Rhode Island Army National Guard

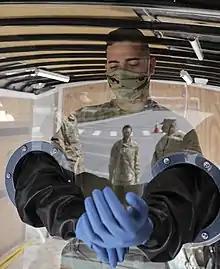
National Guard perform multiple tasks at a COVID-19 test site at Rhode Island College in May 2020

During the beginning of the pandemic Governor Gina Raimondo ordered the Rhode Island National Guard and the Rhode Island State Police to stop motorists with New York license plates, as well as move door-to-door to find people who may have traveled recently from New York, to ask them to quarantine. Also anyone who had moved from New York state to Rhode Island in the past two weeks were asked to self-quarantine for 14 days in order to help stop the spread of the virus in Rhode Island.